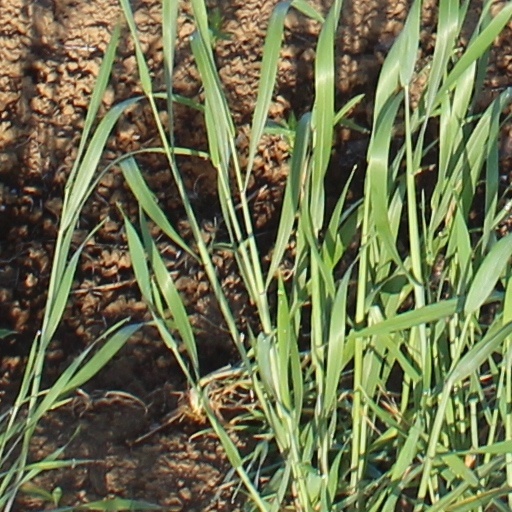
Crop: wheat